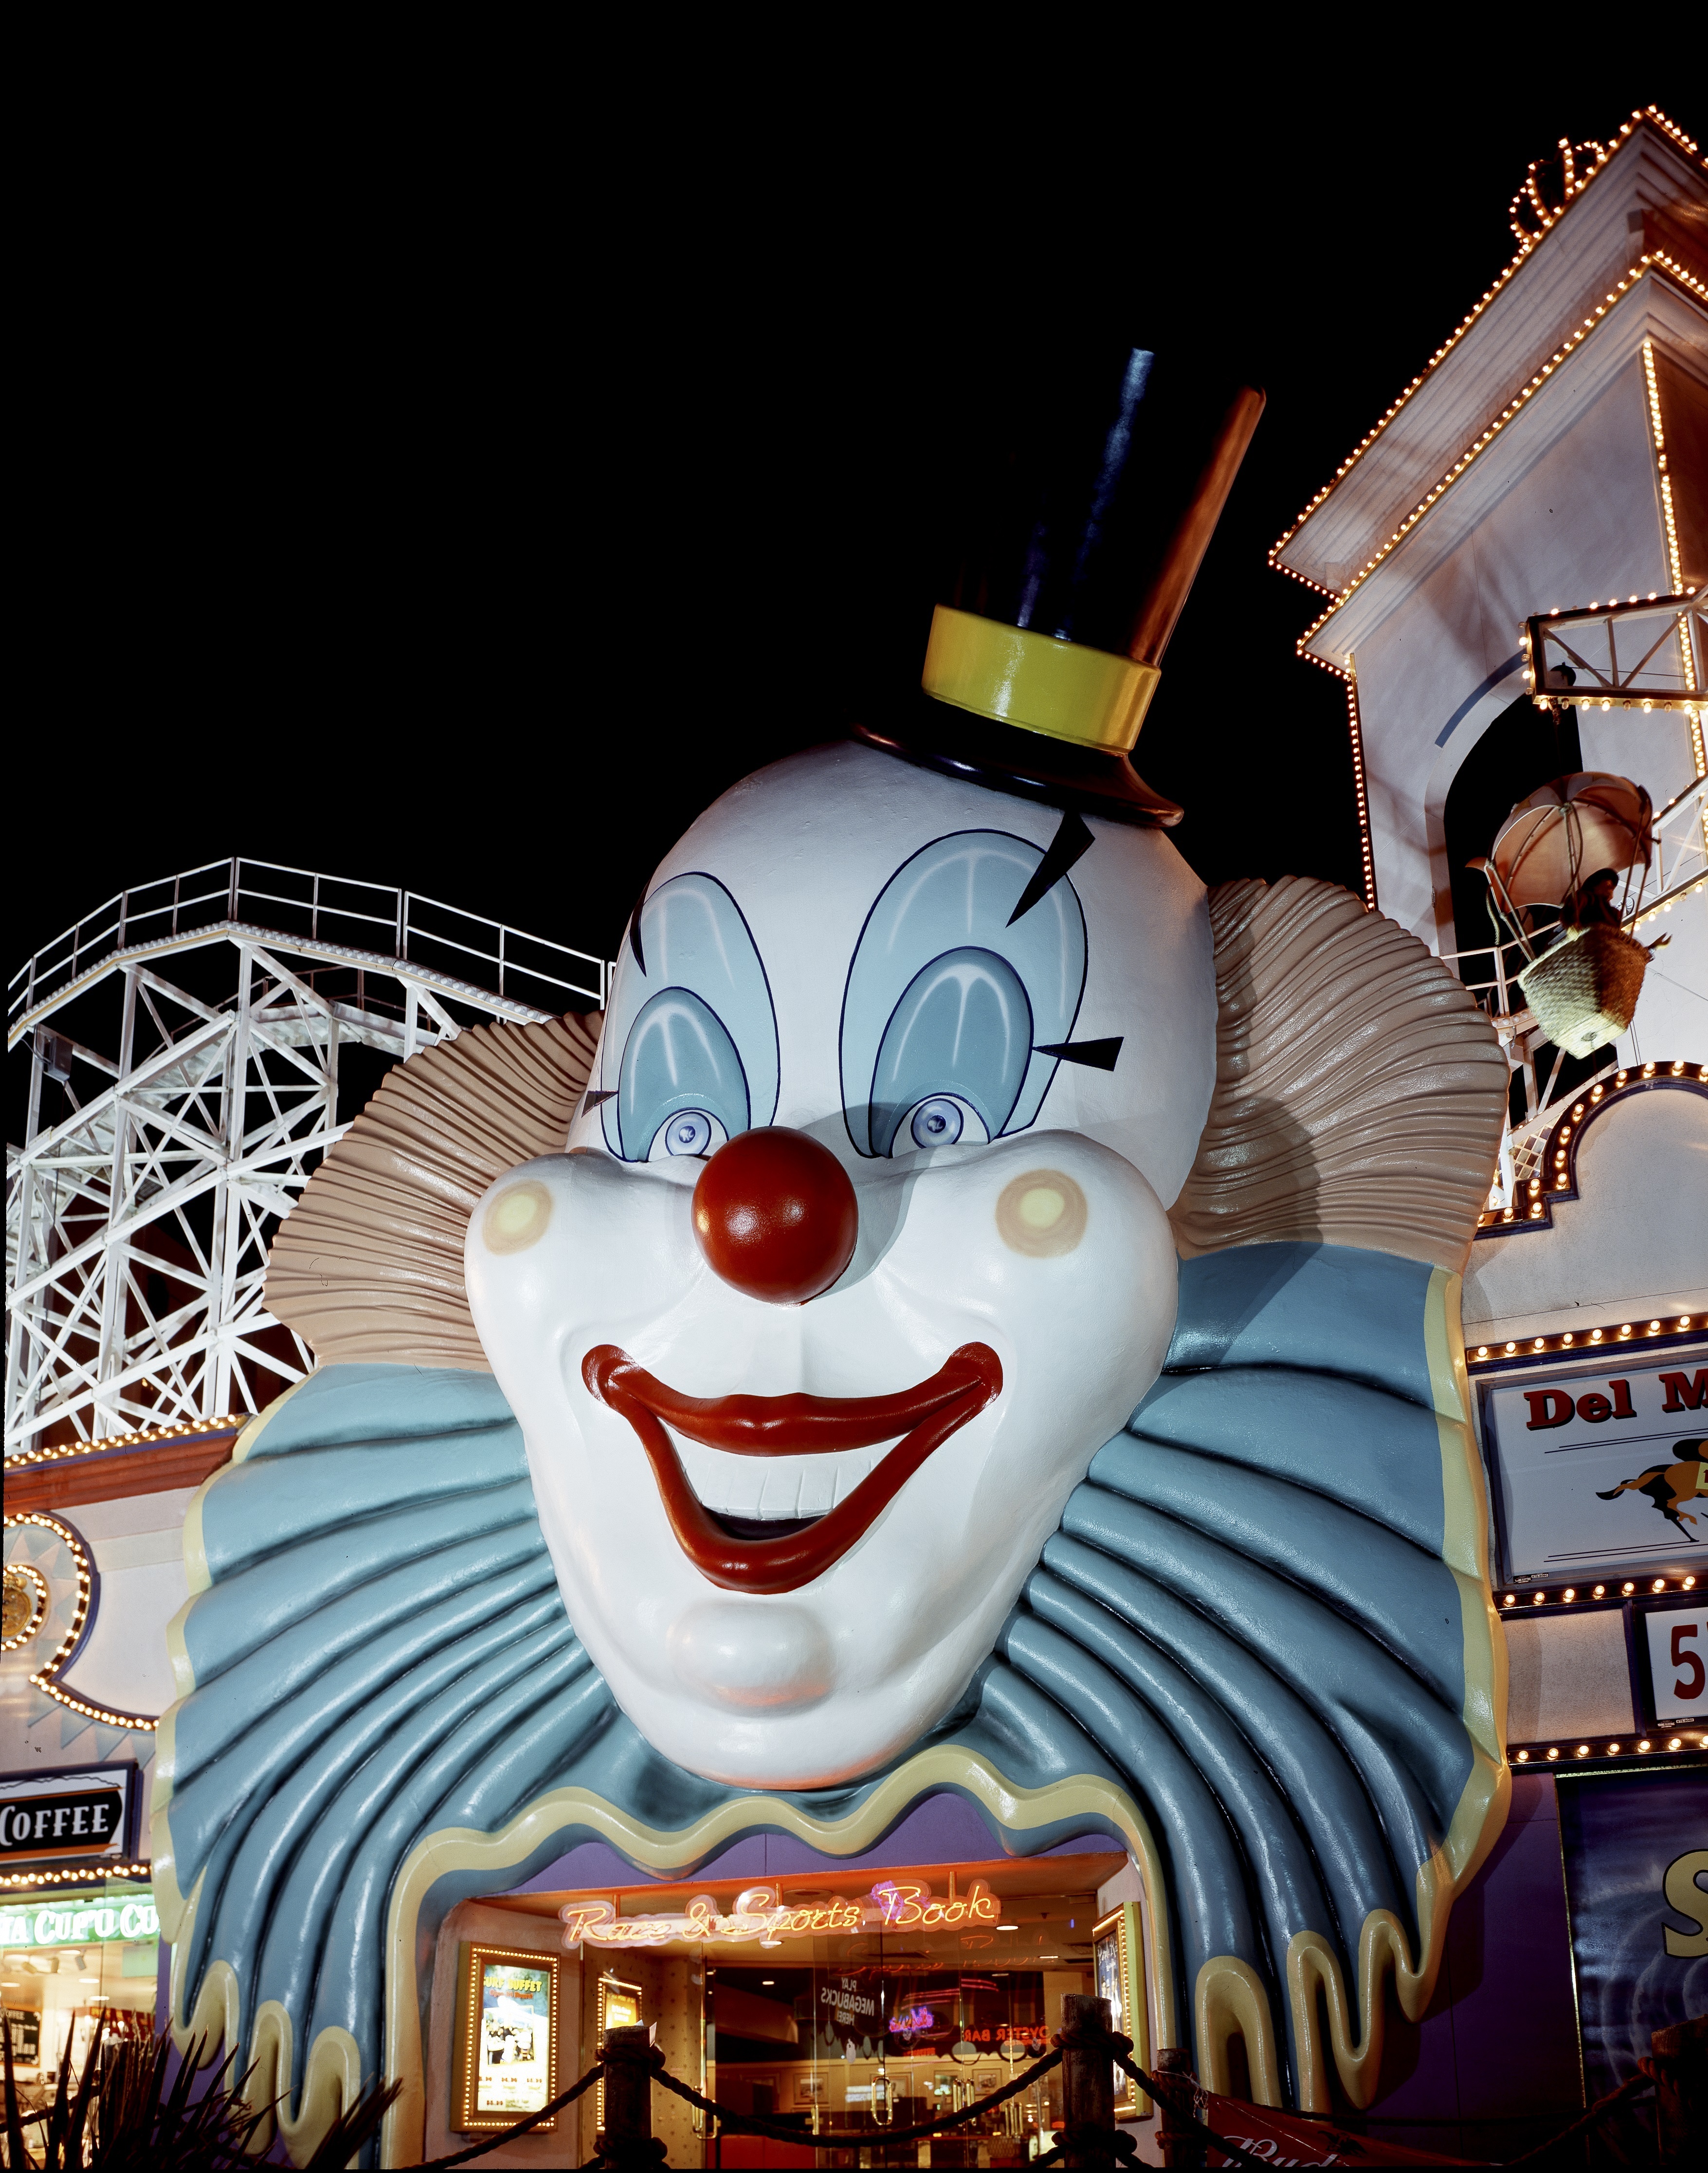
person, architecture, building, entrance, usa, profession, smile, clown, fun, illustration, happy, nevada, casino, entertainment, cartoon, las vegas, performing arts, clown face